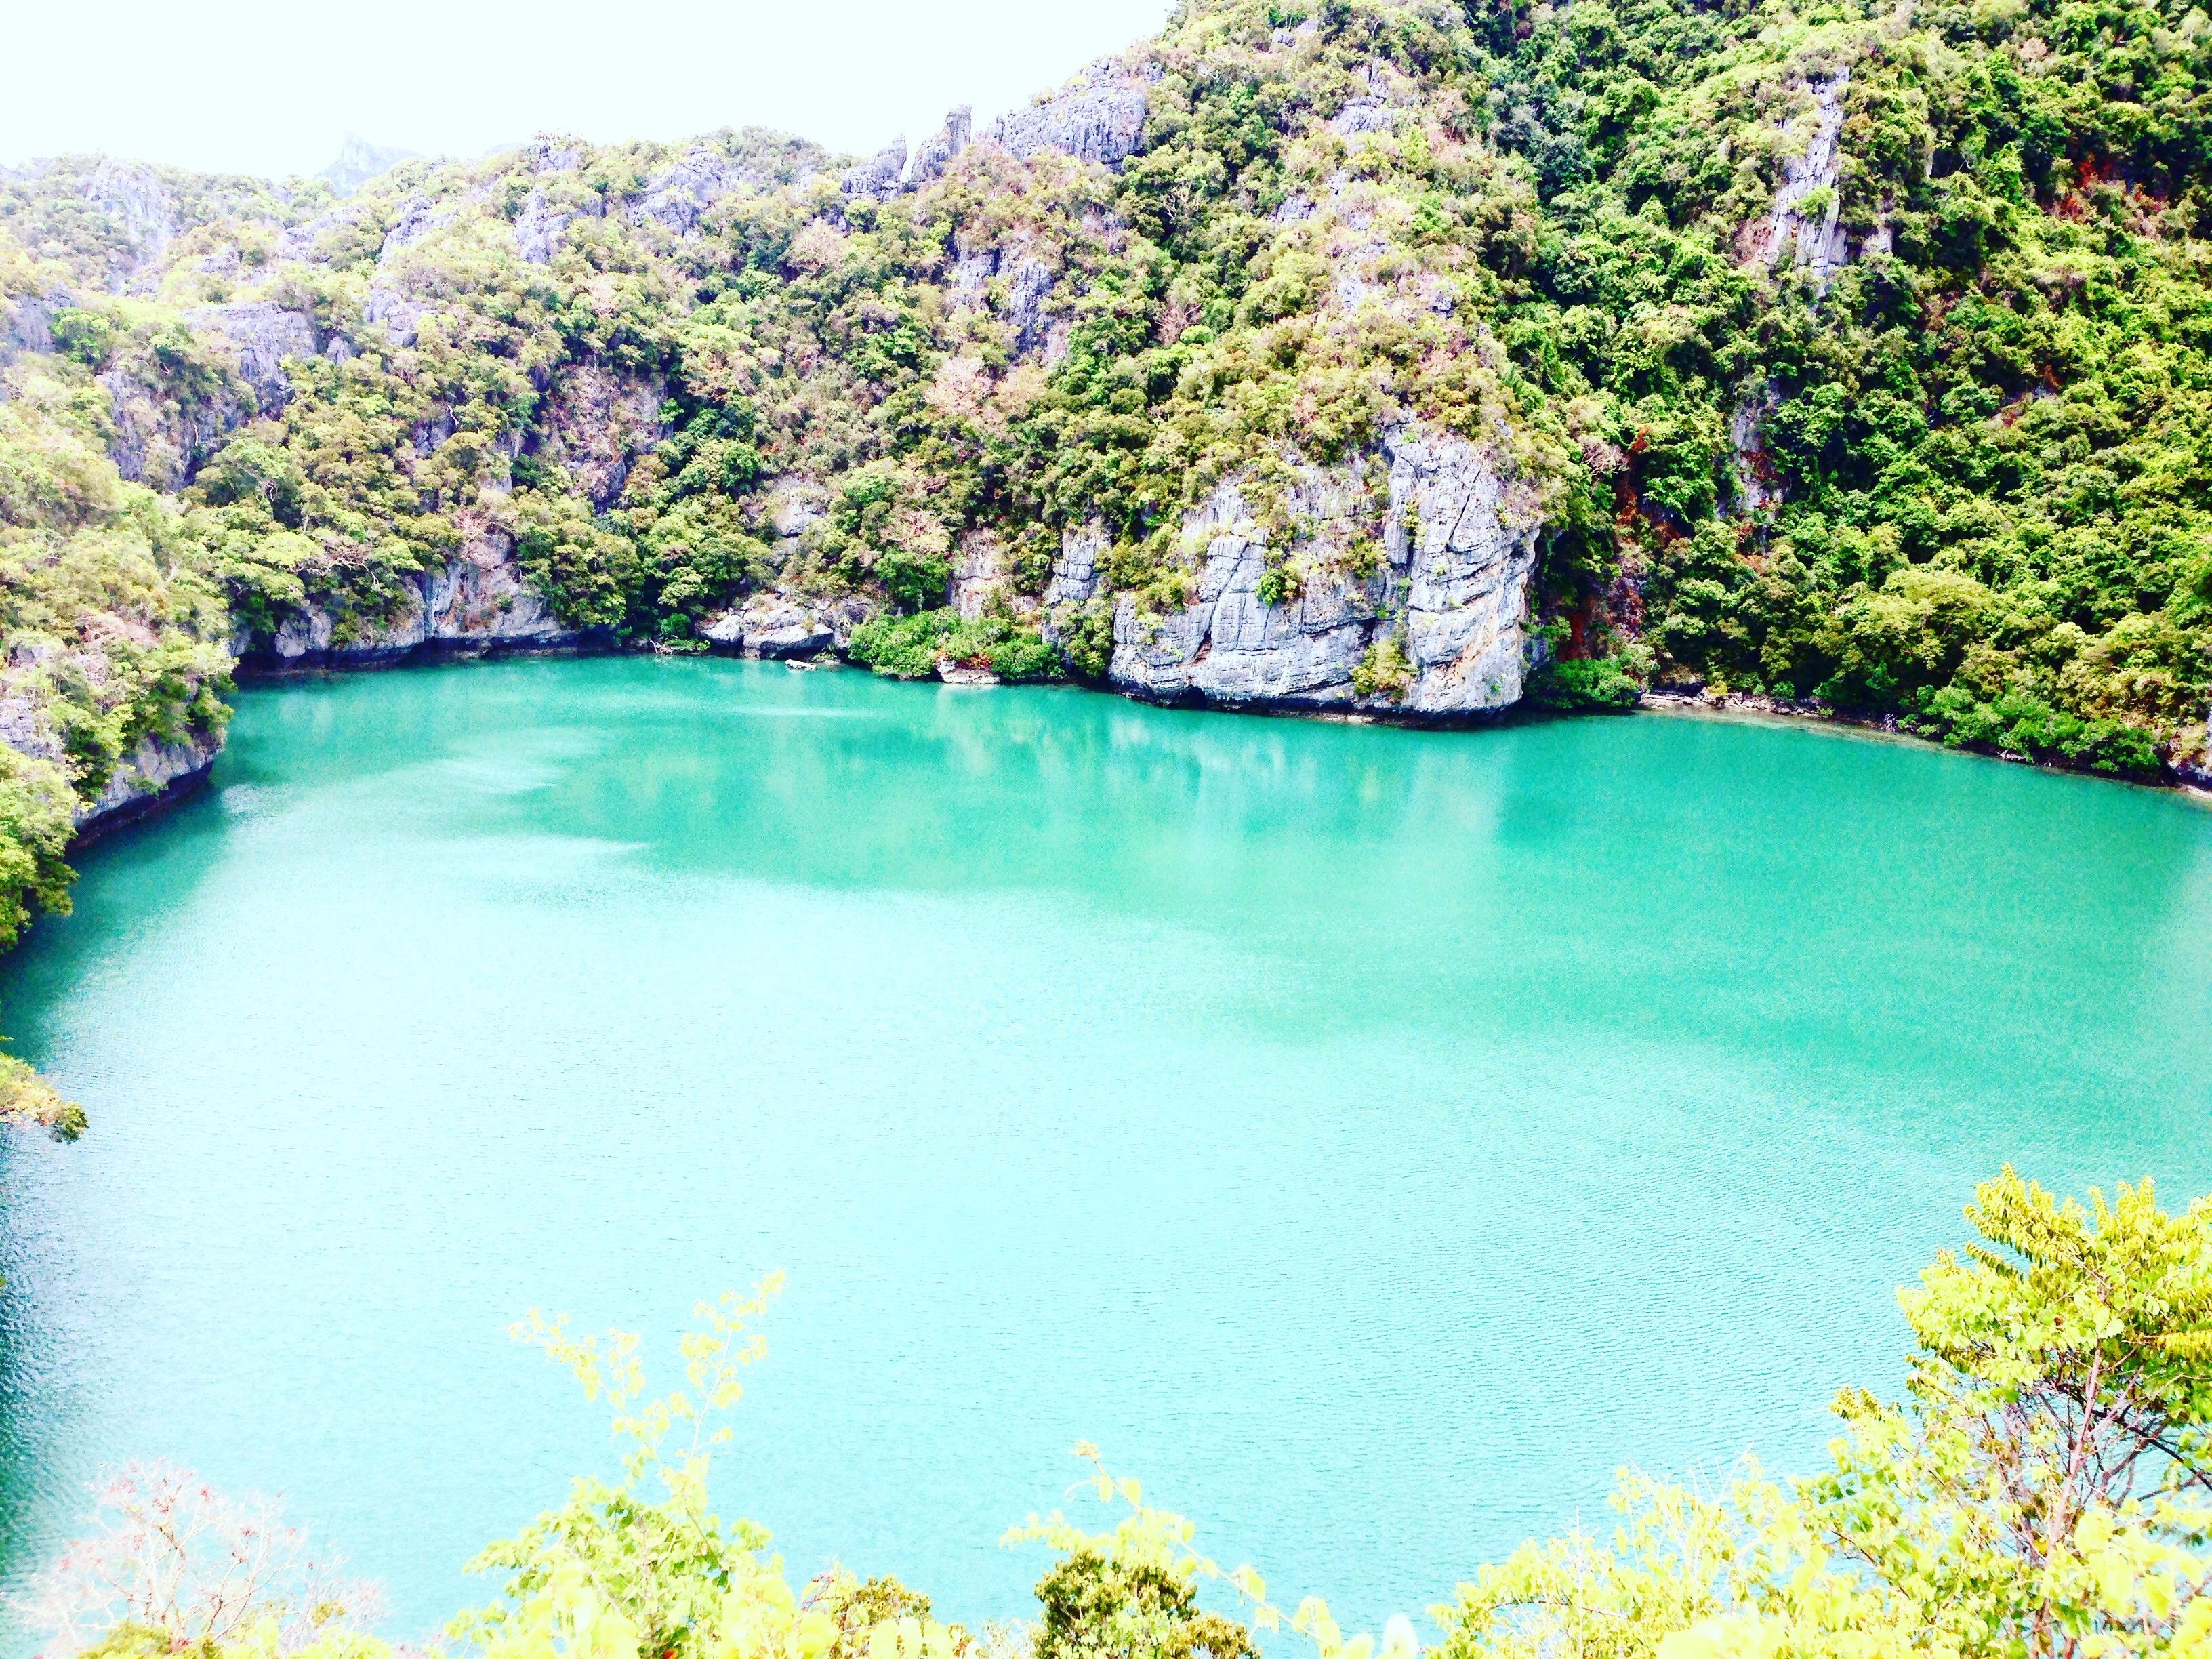
sea, brine, pond, wave, rhythm, ocean, river, reservoir, well, fish, jewels, crystals, treasury, diamonds, gem, water body, expanse of water, river basin, basin, waters, water, aqua, liquid, fluid, puddle, lakes, liquid as in rivers, seas and oceans, island, isle, perch, nature, water resources, body of water, nature reserve, vegetation, lake, lagoon, watercourse, bay, mount scenery, national park, water feature, inlet, hill station, crater lake, tarn, tree, state park, cove, tourism